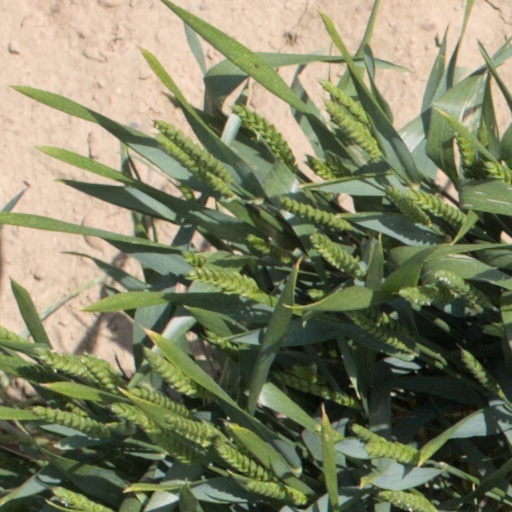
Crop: wheat